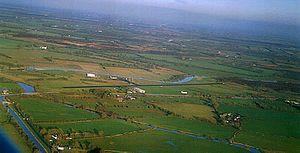
Abbeyshrule est à la fois un village et un aérodrome du comté de Longford en République d'Irlande.